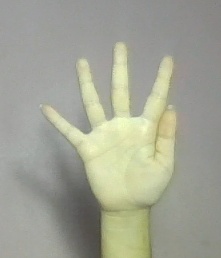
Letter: sheen